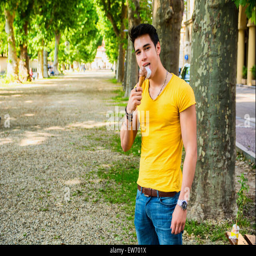
funny attractive young man standing , wearing yellow t - shirt and blue jeans while eating a tasty vanilla ice cream